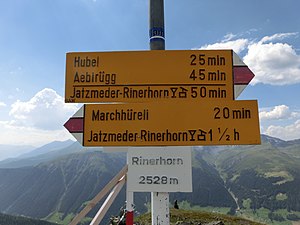
Rinerhorn / Billedgalleri
Rinerhorn er en 2.528 meter høj bjergtop i Albulaalperne i den schweiziske kanton Graubünden. Bjerget ligger umiddelbart syd for Davos. Rinerhorn er et velbesøgt udflugtsmål for både sommerturister og skiturister.